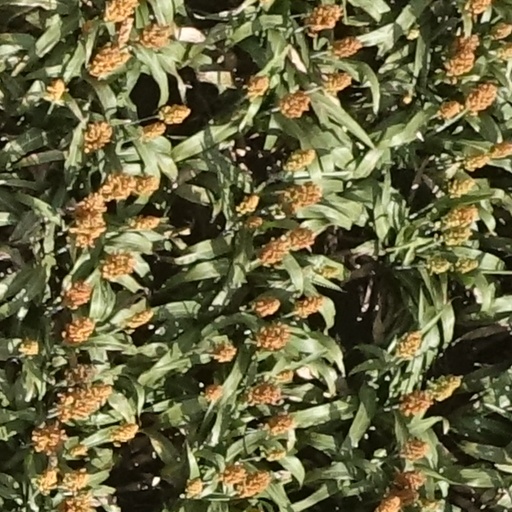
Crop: sorghum